Winterthur–Romanshorn railway

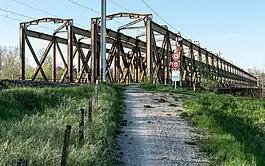
Bridge over the Thur at Eschikof

The Winterthur–Romanshorn railway, also known in German as the "Thurtallinie" ("Thur valley line"), is a Swiss railway line and was built as part of the railway between Zürich and Lake Constance (Bodensee). It connects Winterthur with Romanshorn, where it formerly connected to train ferries over Lake Constance. It is the fourth oldest internal railway in Switzerland. Its construction was to be funded by the Zürich-Lake Constance Railway ("Zürich-Bodenseebahn"), but during the construction the company was merged with the Swiss Northern Railway ("Schweizerische Nordbahn") to form the Swiss Northeastern Railway ("Schweizerische Nordostbahn", NOB). The Winterthur–Romanshorn railway was opened on 16 May 1855 and the line from Winterthur to Oerlikon was opened on 27 December 1855. Zürich was reached on 26 June 1856 and the two existing NOB lines were connected.